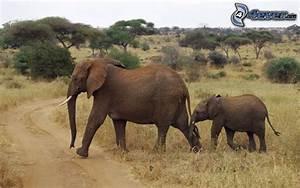
elephant